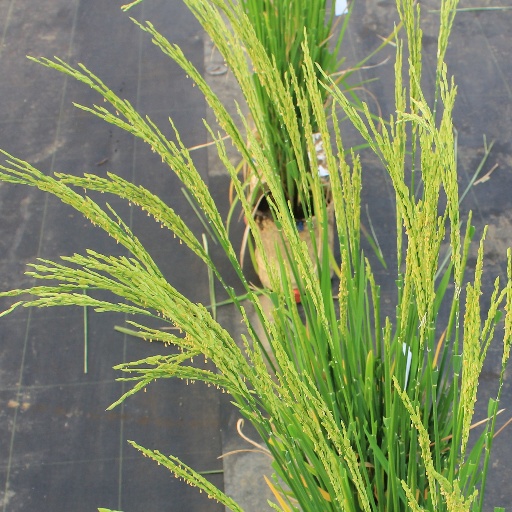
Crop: rice